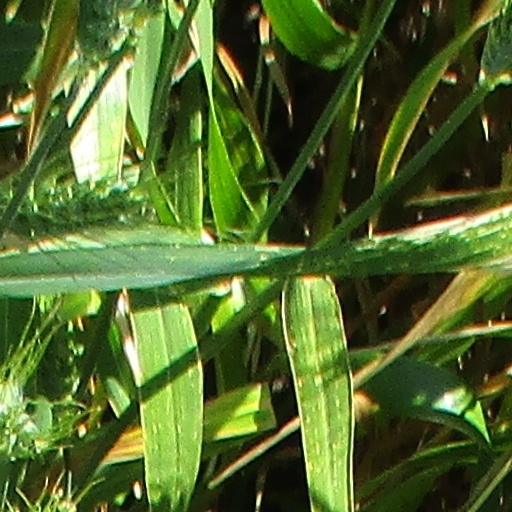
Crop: wheat